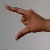
The image shows a hand gesture representing the letter 'Z' in Indian Sign Language.